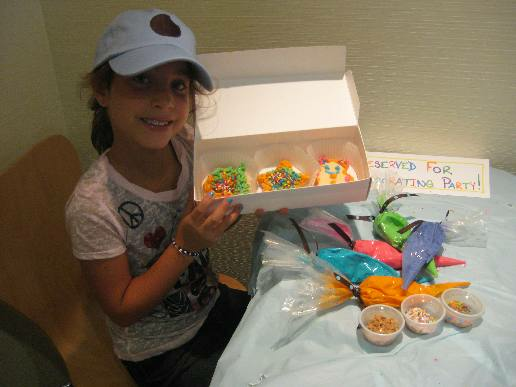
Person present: Yes